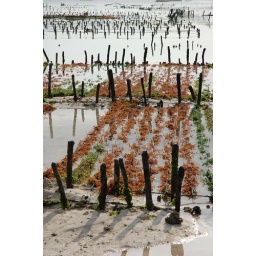
At low low tide the fields of alguaes show up in the clear and the wooden sticks offer interesting structures